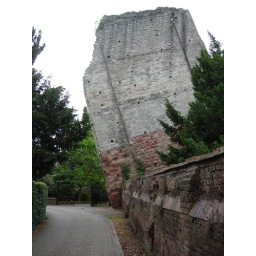
The old castle keep walls leaning over the path ...